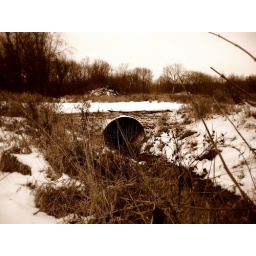
bridge over troubled water